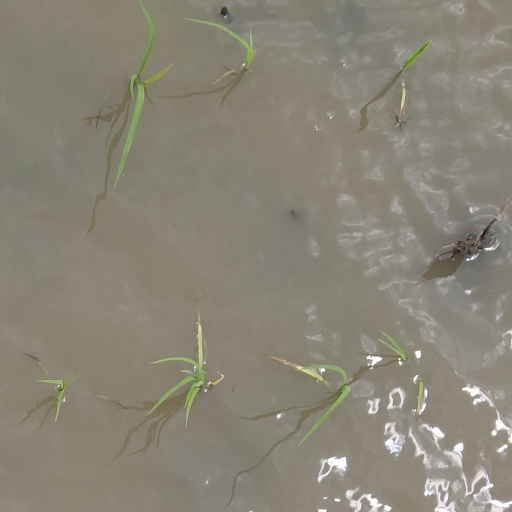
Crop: rice